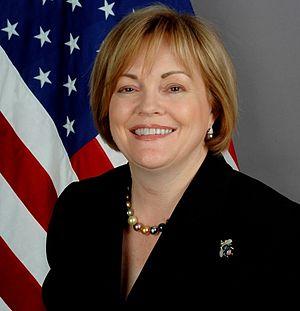
L'ambassade des États-Unis en Libye est l'ambassade représentant les États-Unis en Libye.